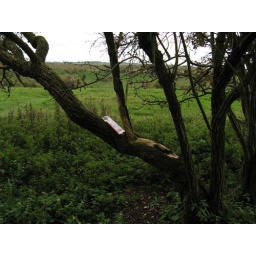
'Left over' book taken from book swap table at Bookcrossing Unconvention in Swindon.